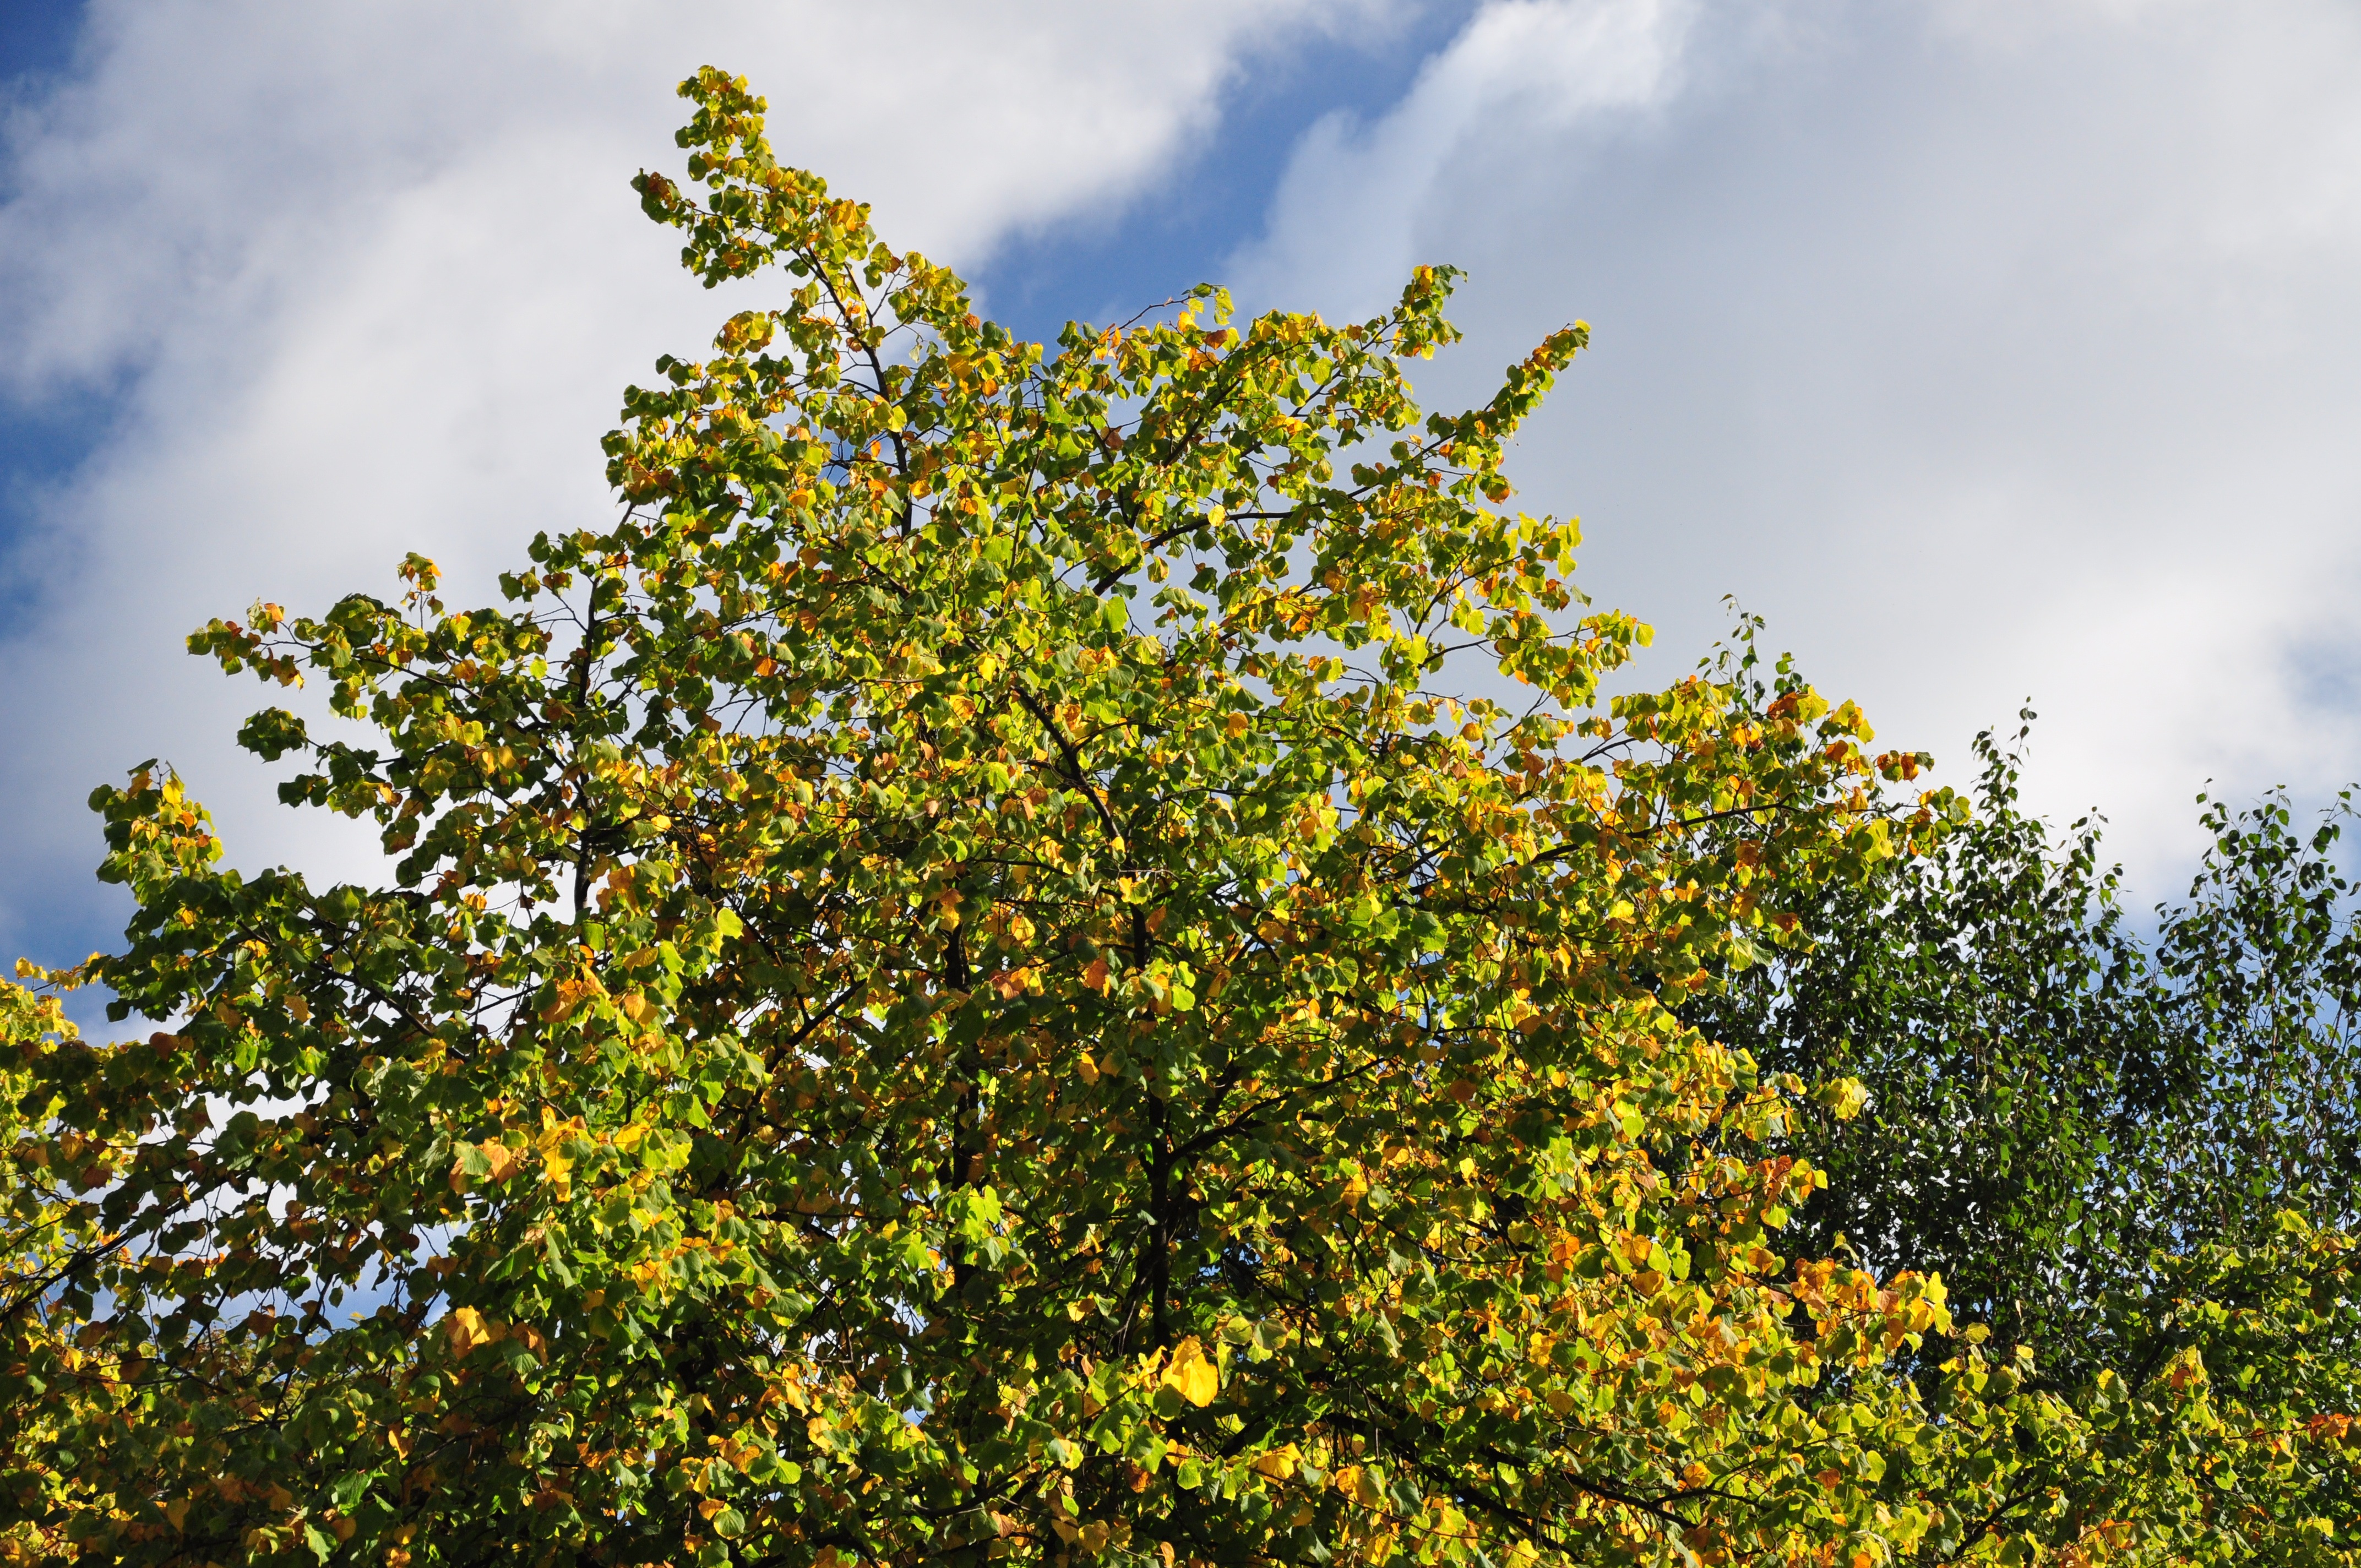
tree, nature, branch, blossom, plant, sunlight, leaf, flower, green, produce, evergreen, autumn, botany, yellow, flora, shrub, scotland, flowering plant, woody plant, land plant